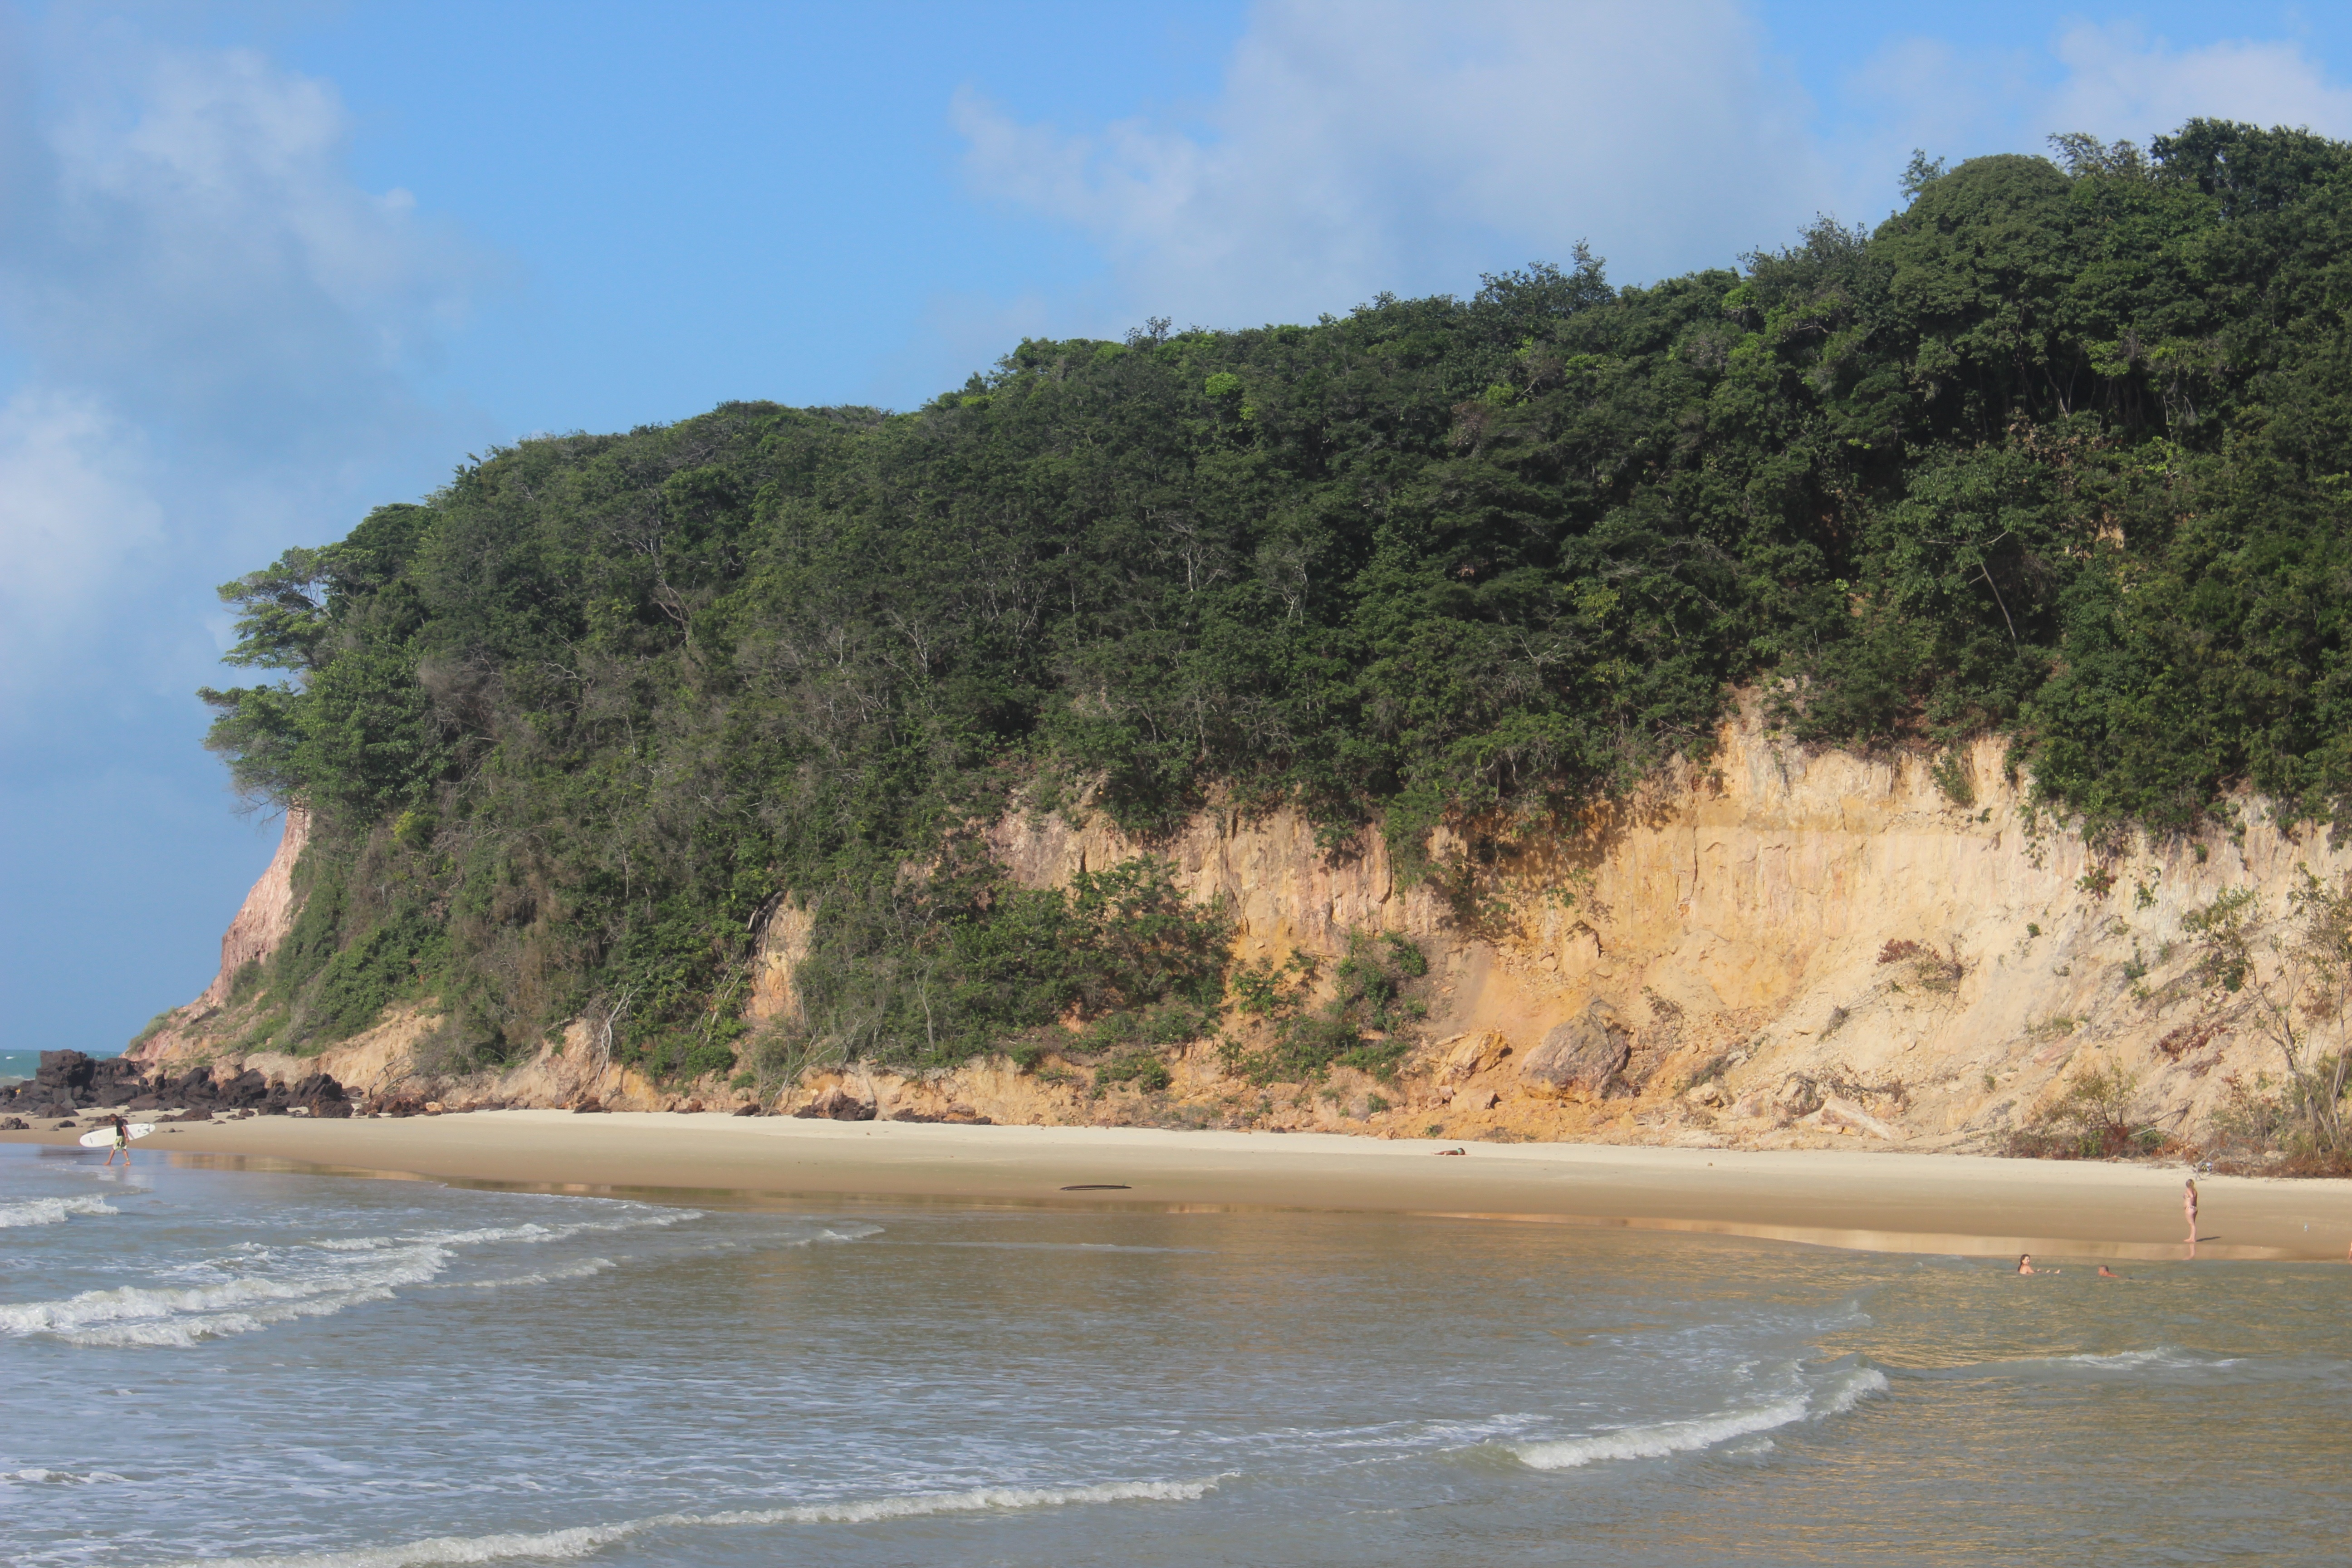
beach, sea, coast, ocean, shore, wave, vacation, cliff, cove, bay, christmas, terrain, body of water, brazil, cape, islet, landform, ponta do madeiro, geographical feature